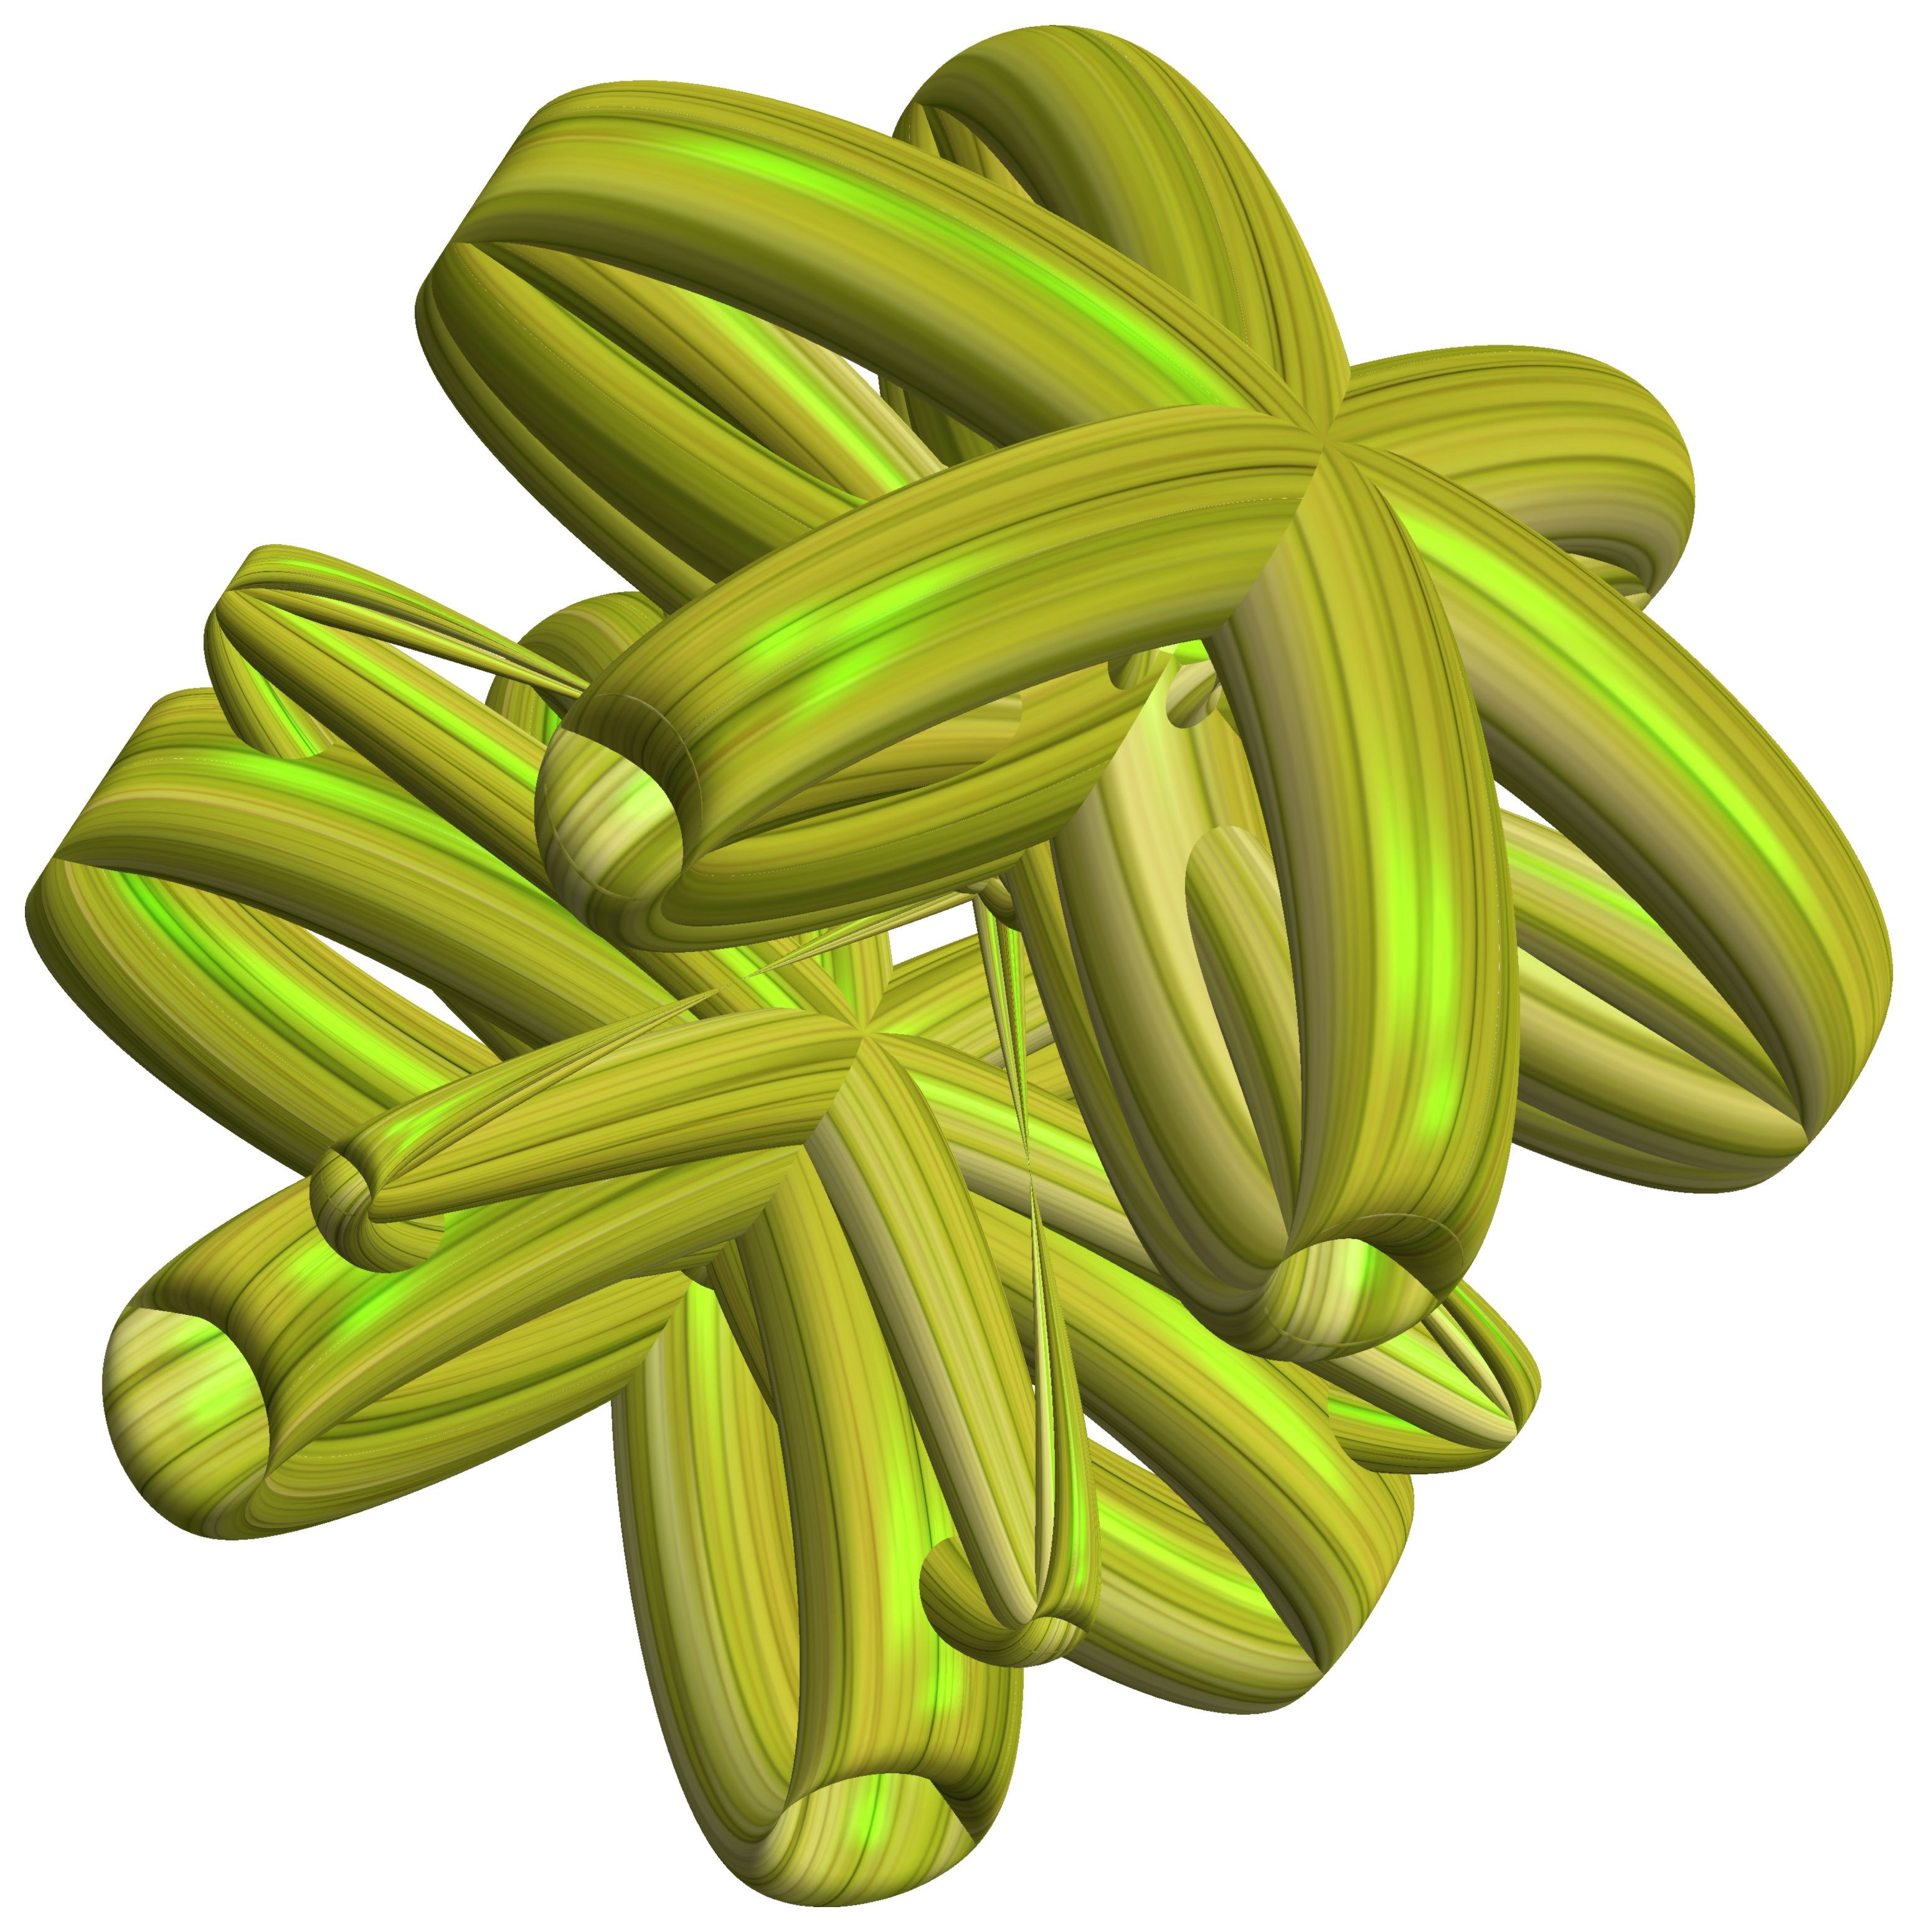
structure, plant, fruit, texture, leaf, flower, pattern, food, produce, vegetable, crop, banana, figure, design, symmetry, 3d, graphic, torus, mathematica, cg, parametricplot3d, code, program, algorithm, abstruct, mapping, flowering plant, land plant, banana family